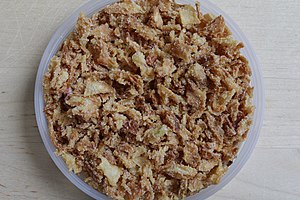
Ristede løg
Ristede løg
Ristede løg er løg, der er friturestegt og saltede og anvendes som tilbehør. I Danmark anvendes ristede løg særligt til hotdogs og bøfsandwich samt til visse typer smørrebrød som roastbeef- og kartoffelmadder.